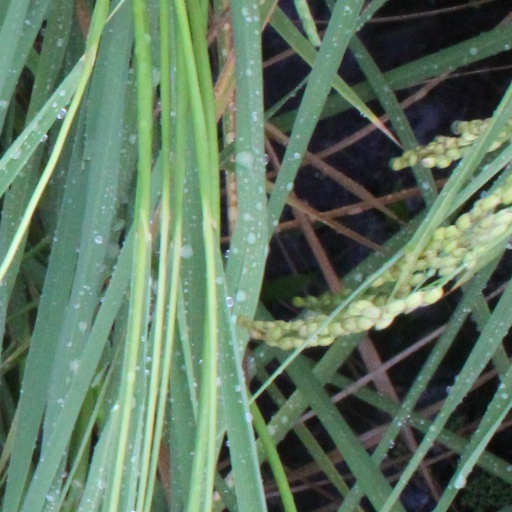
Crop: rice